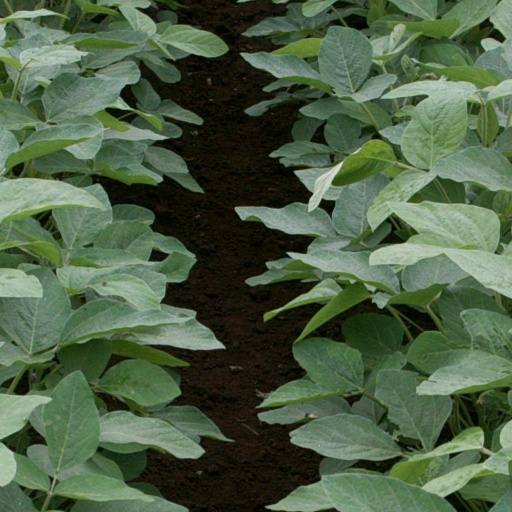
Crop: soybean